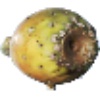
Label: cactus_fruit